Denzil Davies

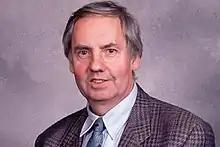
Official portrait, 2001

David John Denzil Davies (9 October 1938 – 10 October 2018) was a Welsh Labour Party politician. He served for 35 years as the Member of Parliament (MP) for Llanelli from 1970 to 2005. He was a Treasury Minister (1975–1979); a member of Labour's Shadow Cabinet team (1979–1988); and a member of the Privy Council.